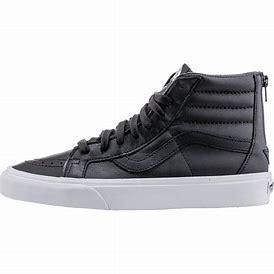
Brand: Vans
Model: SK8 Hi Reissue